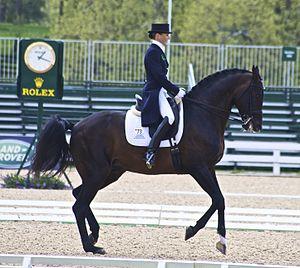
Le Zweibrücker est une race chevaline provenant de demi-sangs, originaire de Rhénanie-Palatinat et de la Sarre, en Allemagne. Comme la plupart des demi-sang allemands, elle est destinée au sport. Traditionnellement, l'élevage des Zweibrücken a été centralisé autour du haras de Zweibrücken, mais depuis 1977, il est placé sous la responsabilité de l'Association des éleveurs de chevaux de Rhénanie-Palatinat-Sarre. Le Zweibrücker moderne est un cheval élégant de grand gabarit, un bon cheval de sport avec des allures puissantes et élastiques, idéal pour le dressage, le saut d'obstacles, le concours complet d'équitation et l'attelage combiné.